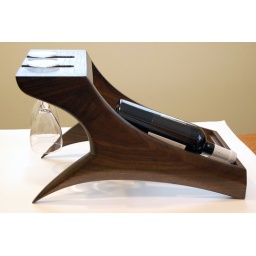
It looks like a dog running with wine glasses in its mouth